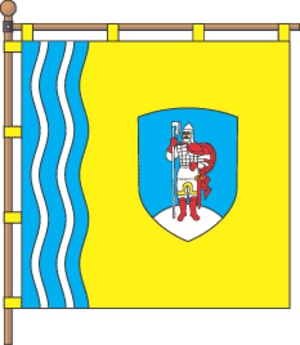
Kaniv ou Kaniev est une ville de l'oblast de Tcherkassy, en Ukraine. Sa population s'élevait à 25 354 habitants en 2014.